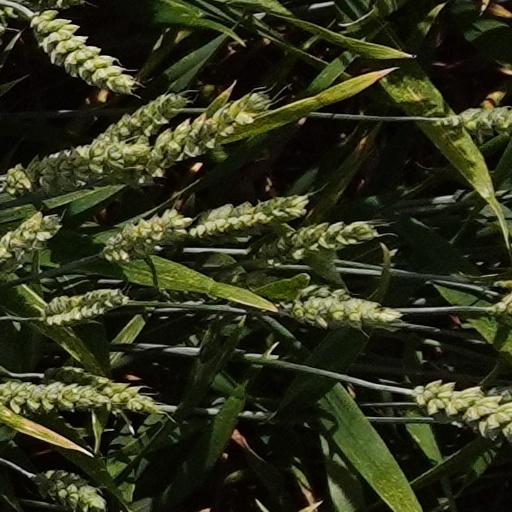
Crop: wheat